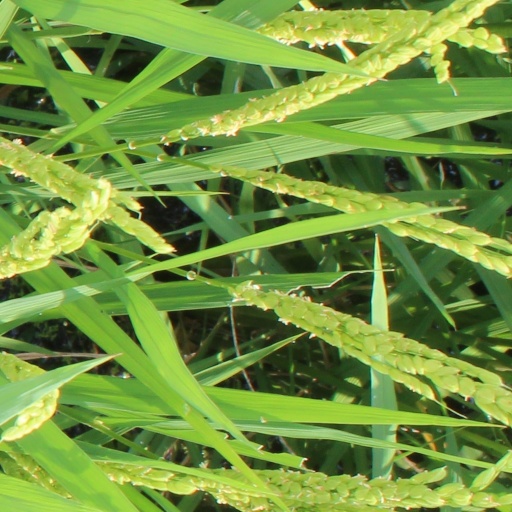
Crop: rice